Oxford Harmonic Choir

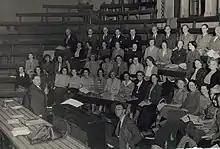
1950 choir rehearsal with George Thewlis conducting and Basil Thewlis at the piano

Originally the choir was known as the Iffley Glee Club, and after renaming itself the Iffley Choral Society in 1923, it became Oxford Harmonic Society in 1924 after moving base to central Oxford. In August 2014 the choir changed its name to Oxford Harmonic Choir.